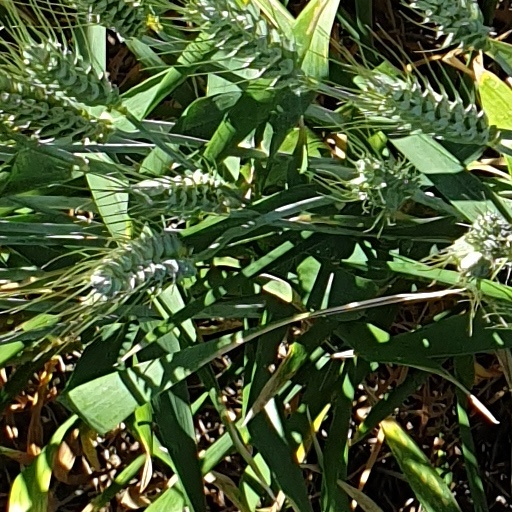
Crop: wheat